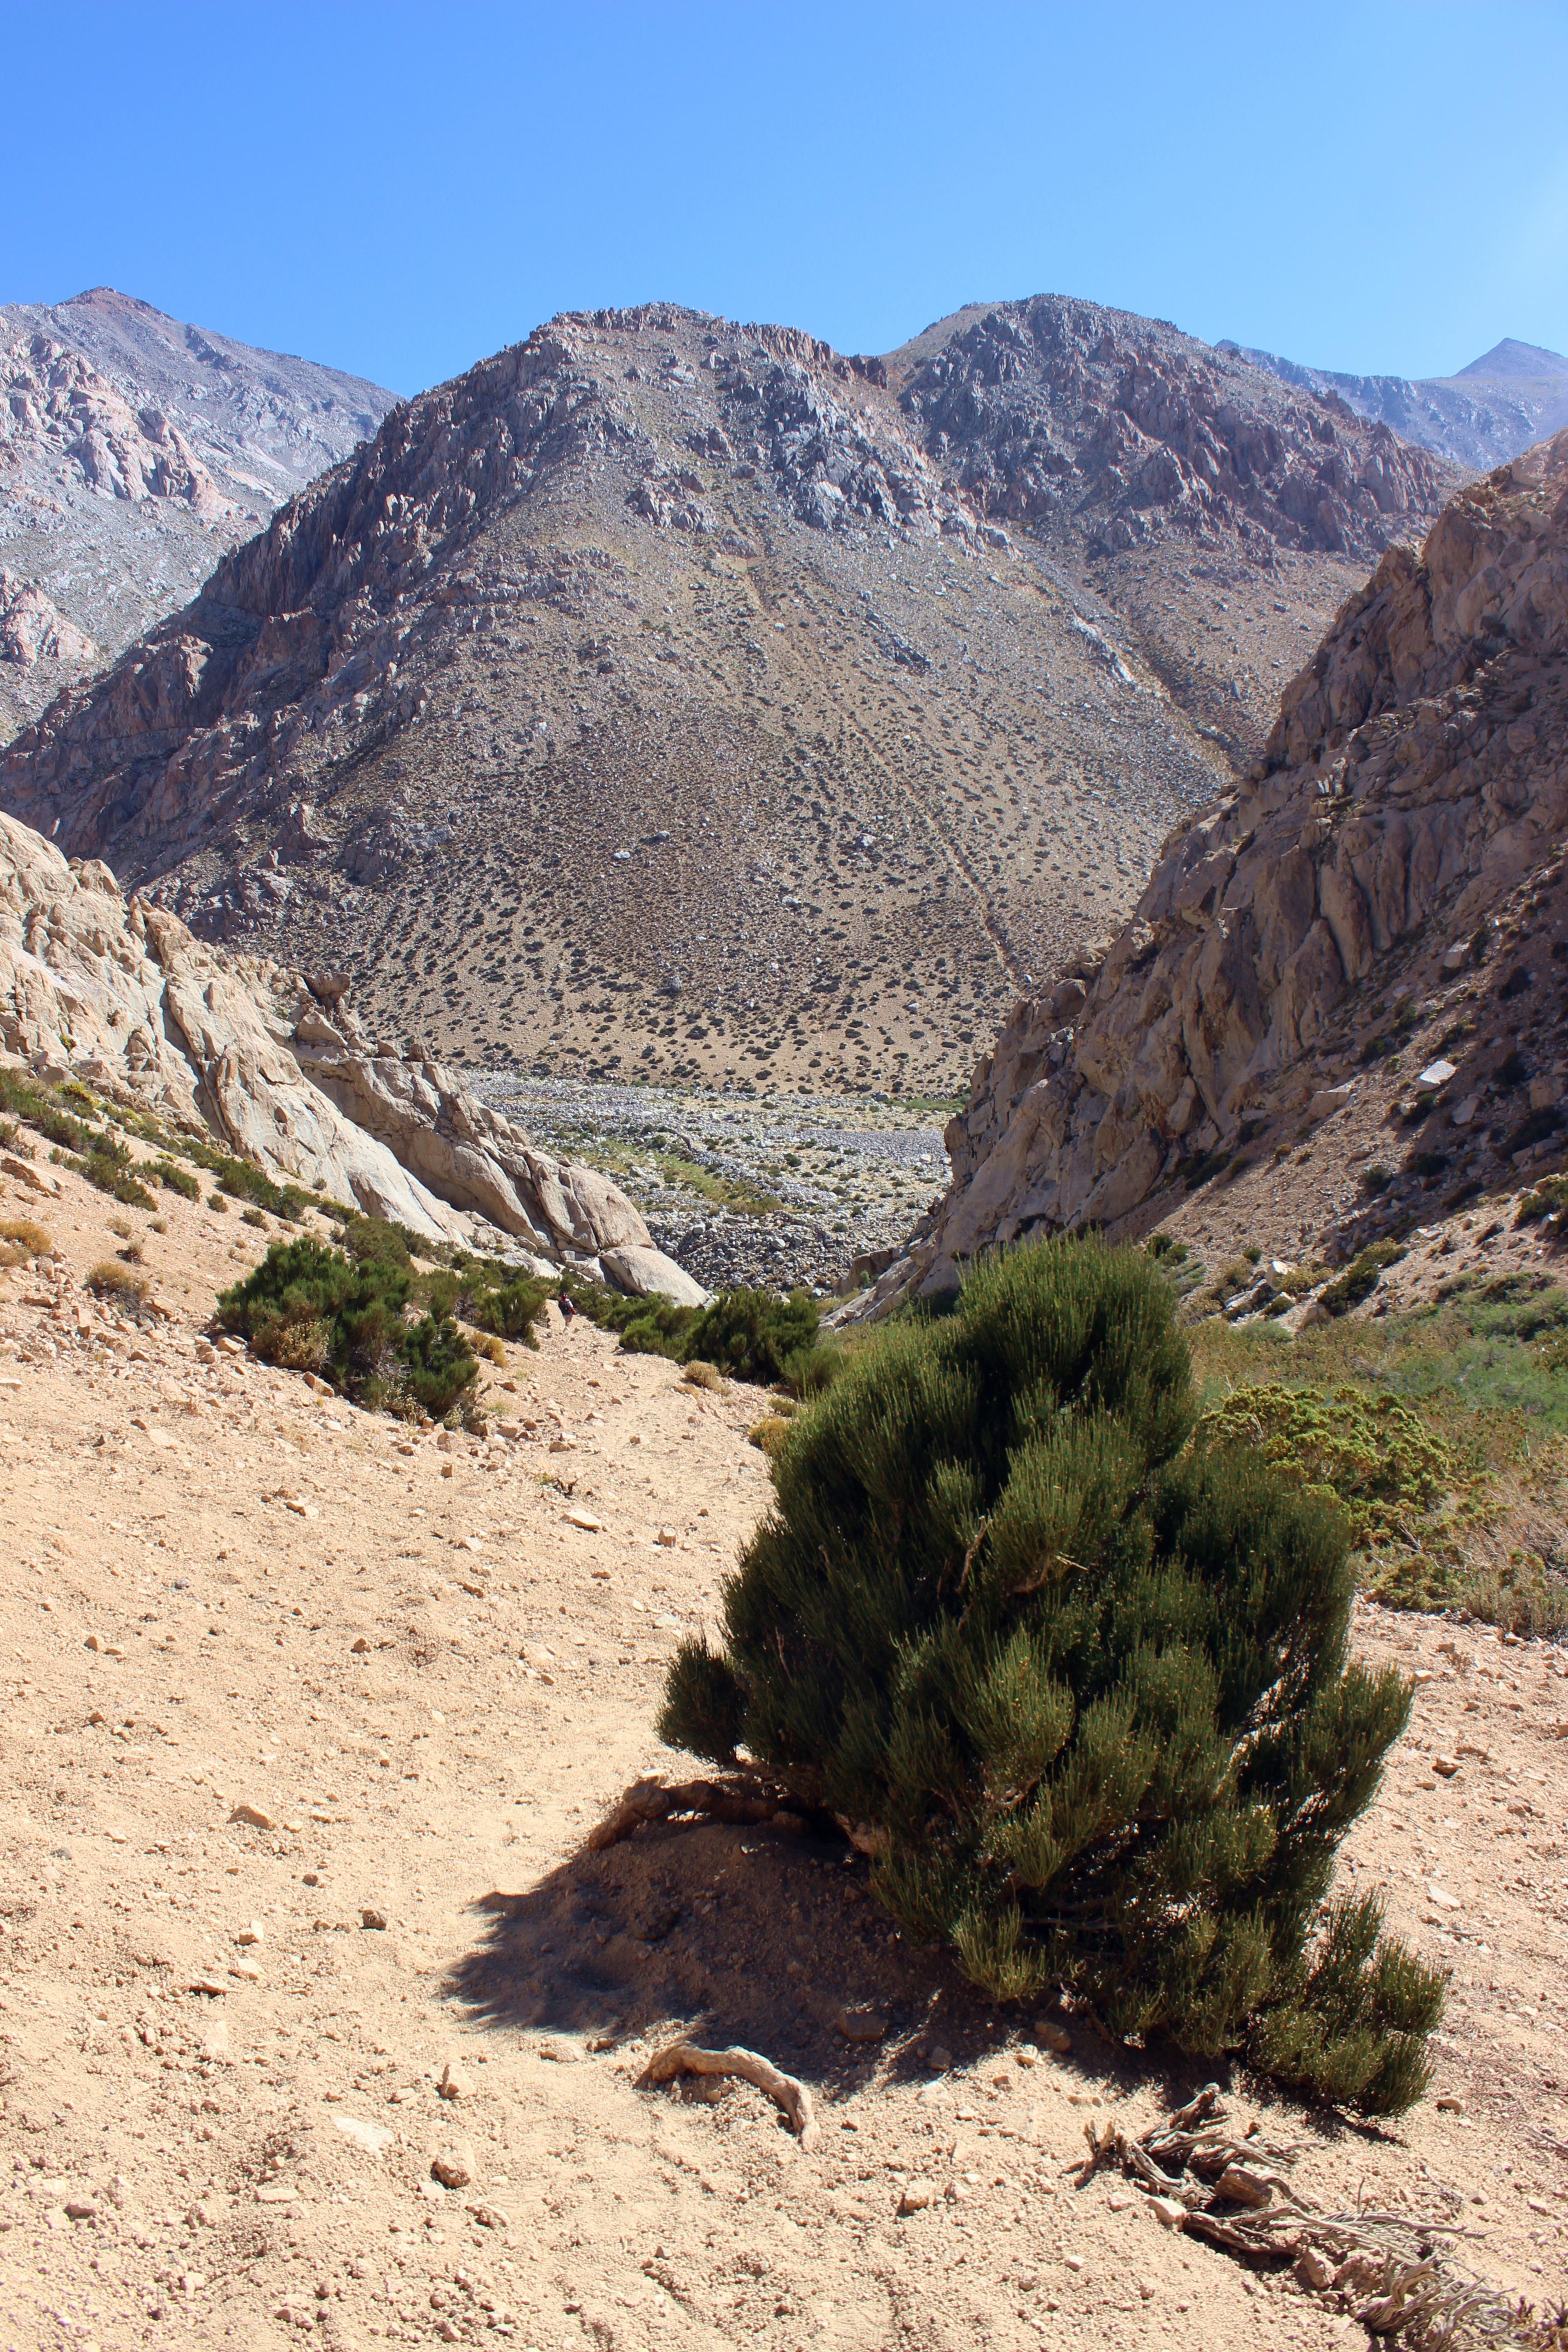
landscape, rock, wilderness, walking, mountain, trail, desert, lake, adventure, valley, mountain range, ridge, chile, geology, backpacking, badlands, plateau, ecosystem, wadi, landform, mountain pass, cochiguaz, geographical feature, mountainous landforms